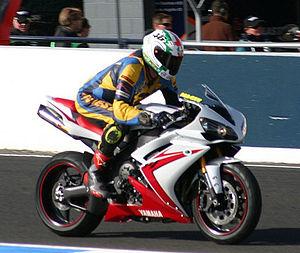
Kevin Magee est un ancien pilote moto australien né le 20 juillet 1962 à Horsham.